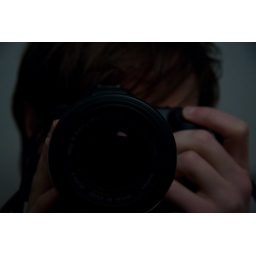
As mirrored by the microwave oven door.